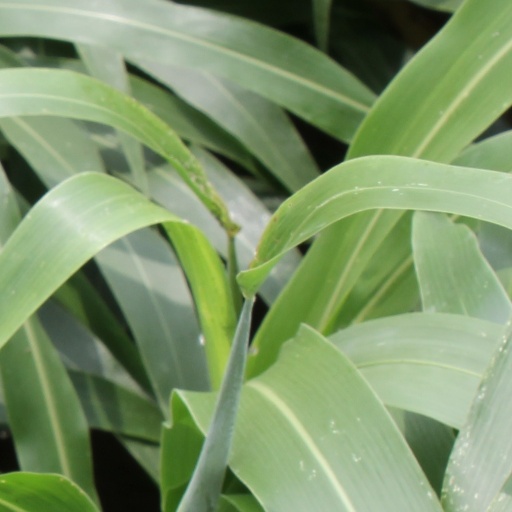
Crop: sorghum